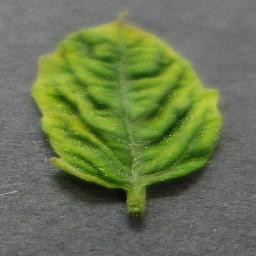
Label: Tomato___Tomato_Yellow_Leaf_Curl_Virus